Comparison of HTC devices

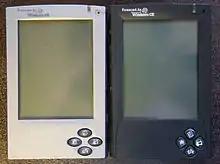
HTC's first product: Kangaroo Palm-size PC

HTC is the original design manufacturer for many Android and Windows Phone-based smartphones and PDAs. Brands that have marketed or previously marketed HTC-manufactured products include Dell, Fujitsu Siemens, HP/Compaq, i-mate, Krome, O, Palm, Sharp Corporation, and UTStarcom. HTC also manufactures ultra-mobile PCs, and is also the manufacturer of the Nexus One and Nexus 9, a smartphone and tablet designed and branded by Google, respectively.